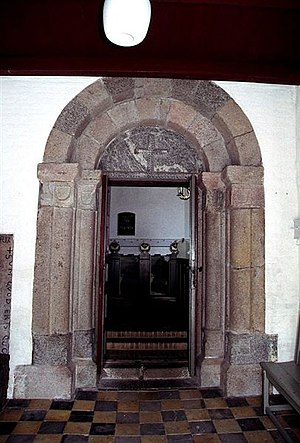
Højslev Kirke
Sydportalen
Højslev Kirke, sydportal
Højslev Kirke er en kirke i Højslev Sogn i det tidligere Fjends Herred Viborg Amt, nu Skive Kommune. Apsis, kor og skib er opført i romansk tid af granitkvadre over skråkantsokkel. Begge de oprindelige døre er i behold, den retkantede norddør er tilmuret, syddøren er endnu i brug og er udformet som en portal med to sæt halvsøjler og tympanon. I apsis og i nordmuren ses bevarede rundbuevinduer. I korets nordmur har vinduets karm og bueslag en indhugget rille. Tårnet er opført i sengotisk tid af genanvendte kvadre og munkesten. Mod syd ses et kapel, som blev opført til Bjørn Kaas gravlæggelse i 1581. I våbenhuset ses en romansk gravsten af granit med kors og majuskelindskrift, desuden ses en gravplade af træ lagt over præsten Søren Ibsen.